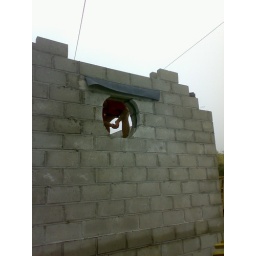
The circular window in the end wall with a concrete lintel and the step down dpc tray